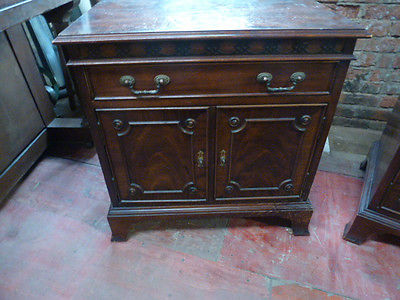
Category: cabinet